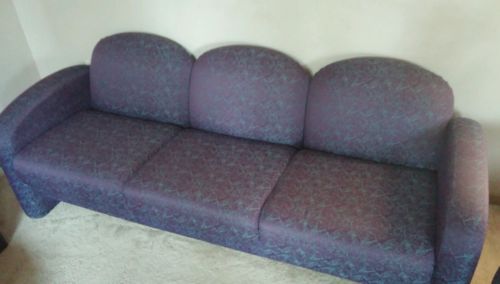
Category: sofa